Music of Italy

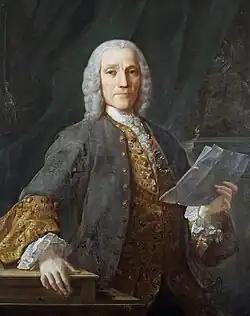
Domenico Scarlatti

The dominance of opera in Italian music tends to overshadow the important area of instrumental music. Historically, such music includes the vast array of sacred instrumental music, instrumental concertos, and orchestral music in the works of Andrea Gabrieli, Giovanni Gabrieli, Girolamo Frescobaldi, Giuseppe Garibaldi, Tomaso Albinoni, Arcangelo Corelli, Antonio Vivaldi, Domenico Scarlatti, Luigi Boccherini, Muzio Clementi, Giuseppe Gariboldi, Luigi Cherubini, Giovanni Battista Viotti and Niccolò Paganini. (Even opera composers occasionally worked in other forms—Giuseppe Verdi's String Quartet in E minor, for example. Even Donizetti, whose name is identified with the beginnings of Italian lyric opera, wrote 18 string quartets.) In the early 20th century, instrumental music began growing in importance, a process that started around 1904 with Giuseppe Martucci's Second Symphony, a work that Gian Francesco Malipiero called "the starting point of the renaissance of non-operatic Italian music." Several early composers from this era, such as Leone Sinigaglia, used native folk traditions.